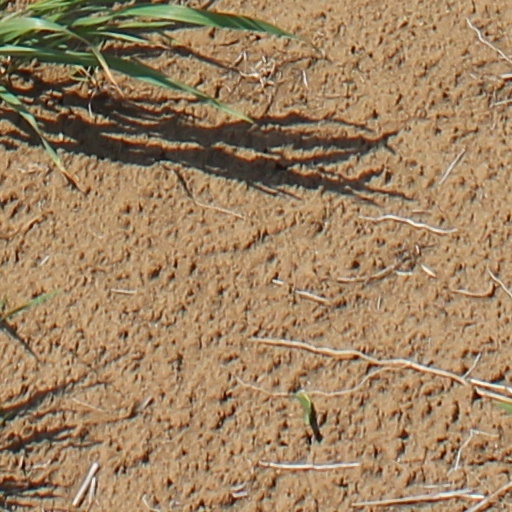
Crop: wheat